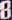
Number: 8